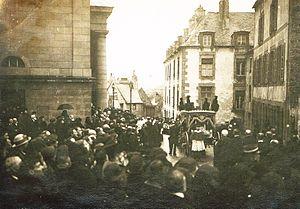
La foule aux obsèques de l'académicien Louis Duchesne le 2 mai 1922 à Saint-Servan-sur-Mer, aujourd'hui Saint-Malo. En l'occurrence, la sortie de l'église Sainte-Croix.
L’église Sainte-Croix de Saint-Malo est une église catholique romaine. Elle est située à Saint-Malo, dans le quartier de Saint-Servan.